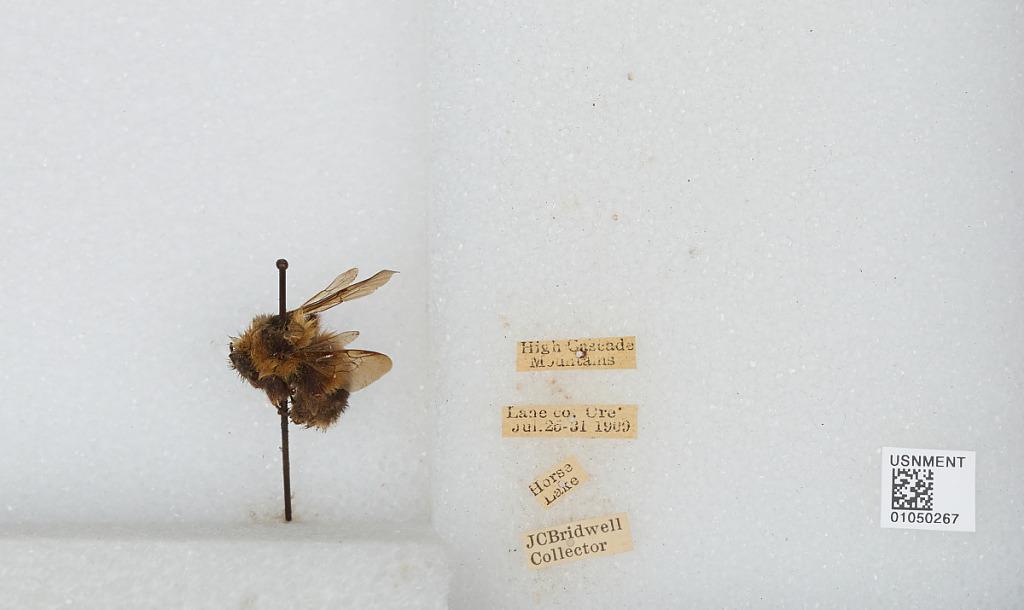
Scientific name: Bombus sp.
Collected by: J. Bridwell
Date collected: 1909-7-25
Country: United States
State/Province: Oregon
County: Lane
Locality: High Cascade Mountains, Horse Lake
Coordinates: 44.0003, -121.873